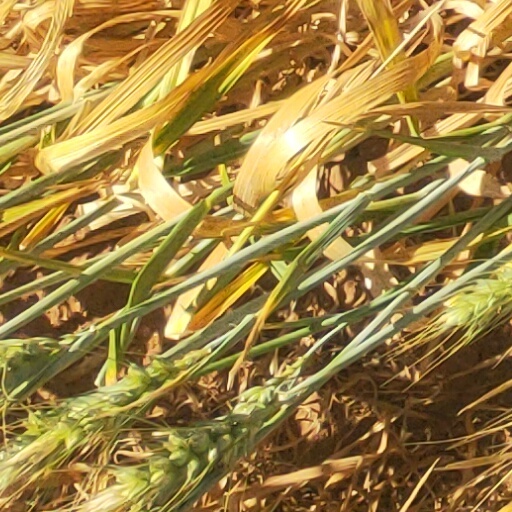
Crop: wheat